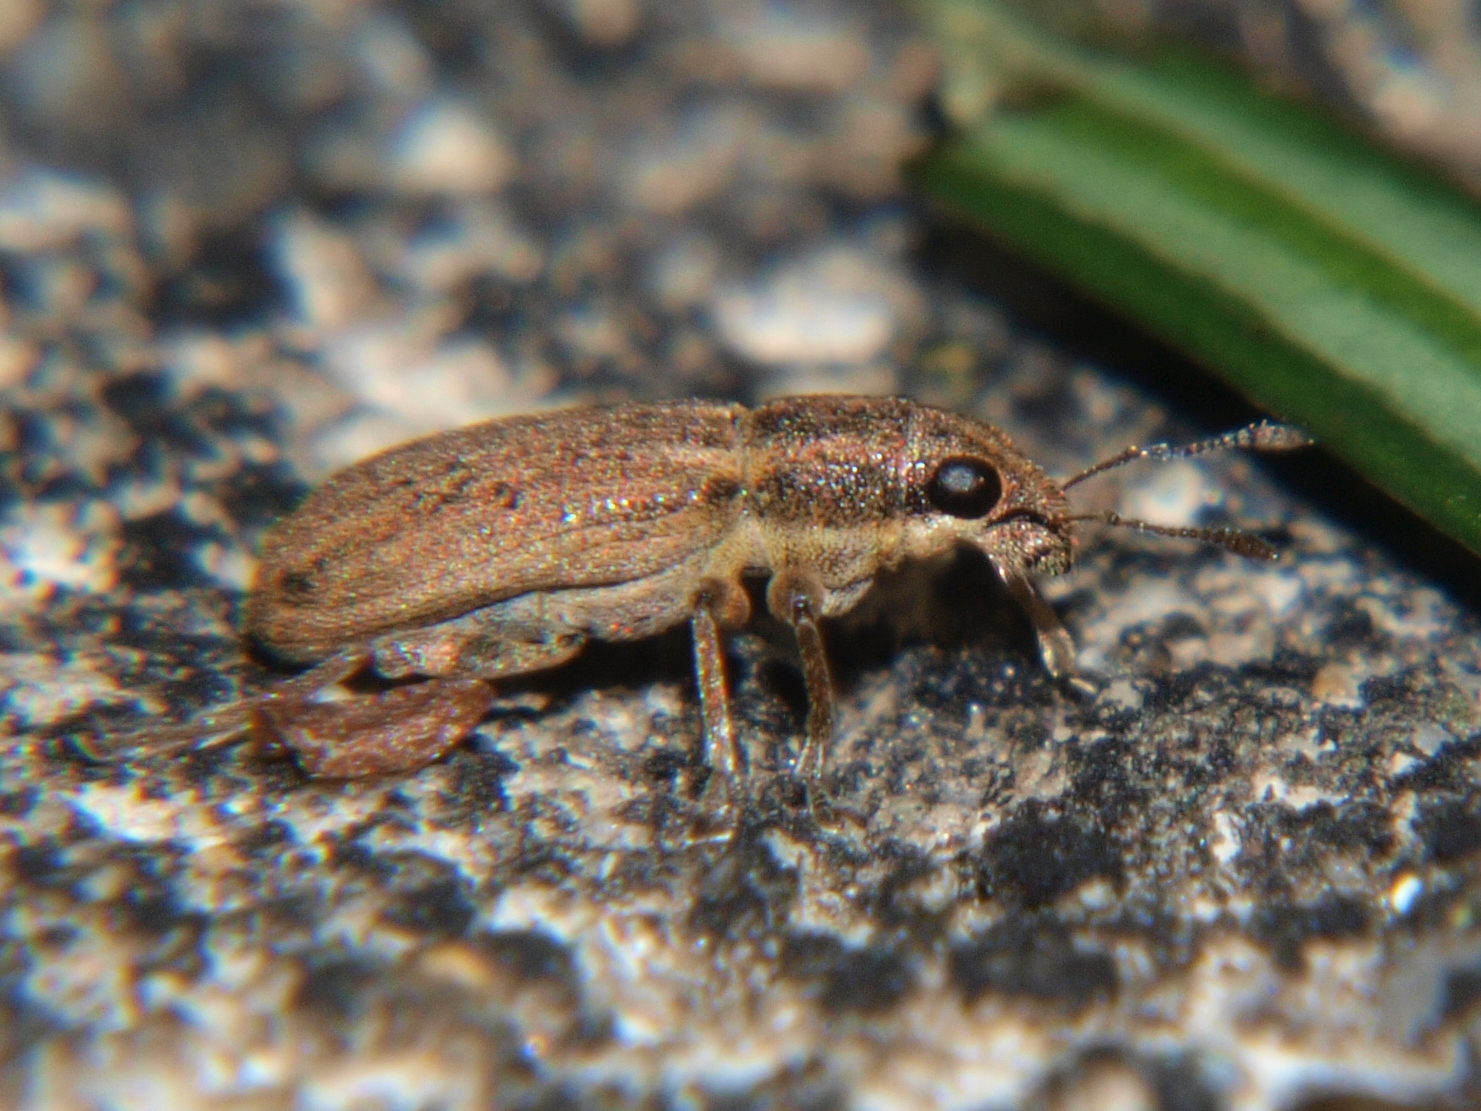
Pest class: pea_leaf_weevil